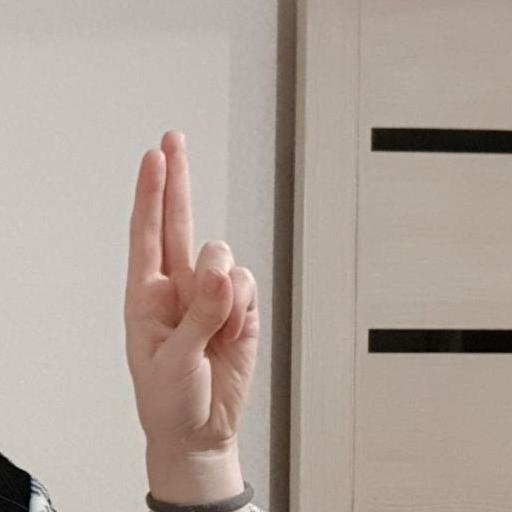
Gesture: two_up